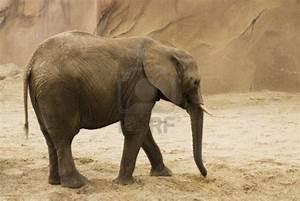
elephant